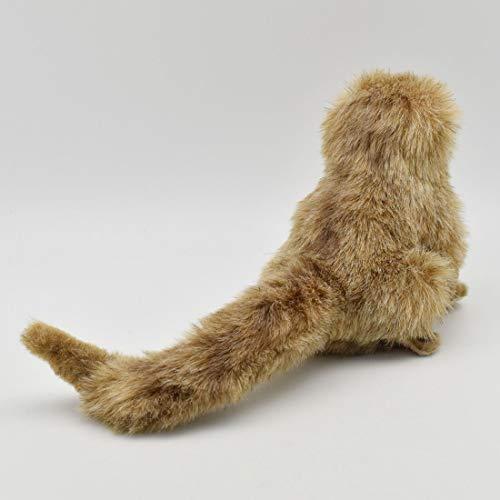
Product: HANSA 4688 Plush
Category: Toys & Games | Stuffed Animals & Plush Toys
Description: Great Condition.
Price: $29.08
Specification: ProductDimensions:7.8x5.1x5.8inches|ItemWeight:2.4ounces|ShippingWeight:3.04ounces(Viewshippingratesandpolicies)|DomesticShipping:ItemcanbeshippedwithinU.S.|InternationalShipping:ThisitemcanbeshippedtoselectcountriesoutsideoftheU.S.LearnMore|ASIN:B001DC5NI8|Itemmodelnumber:194746|Manufacturerrecommendedage:3yearsandup